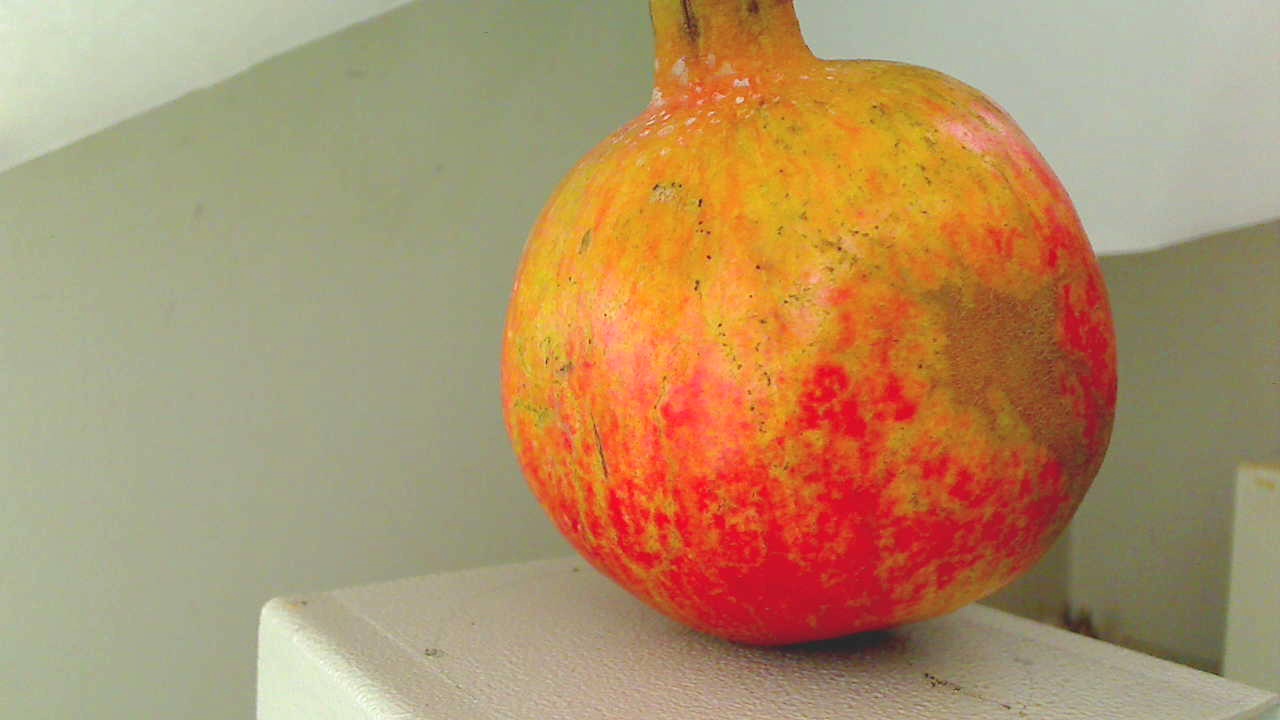
Grade: grade-1
Quality: quality-2